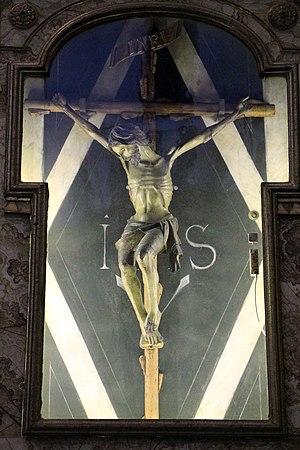
Enzo Carli est un historien de l'art italien, spécialiste de l'art siennois et pisan, comme en témoignent ses nombreux ouvrages.